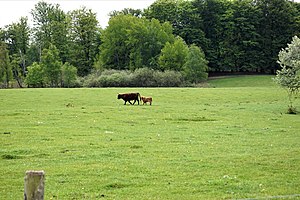
Nationalparker i Danmark / Danmarks nationalparker
Hellebæk Kohave i Nationalpark Kongernes Nordsjælland
Der har indtil 2007 ikke været nationalparker i Danmark, men den 29. juni 2007 udpegede miljøminister Connie Hedegaard Danmarks første nationalpark. Valget faldt på forslaget fra Thy, hvor et karakteristisk klit-, hede- og plantageområde var foreslået under navnet Nationalpark Thy. Danmark fik derfor sin første officielle nationalpark i 2008.